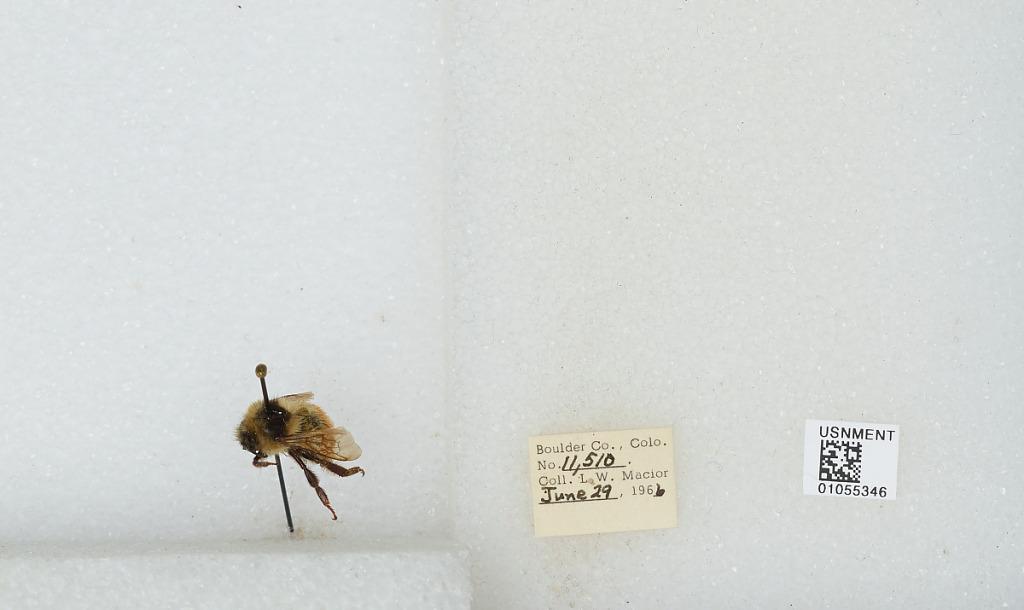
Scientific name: Bombus (Pyrobombus) bifarius Cresson
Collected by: L. Macior
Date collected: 1966-6-29
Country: United States
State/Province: Colorado
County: Boulder
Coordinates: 40.0017, -105.308